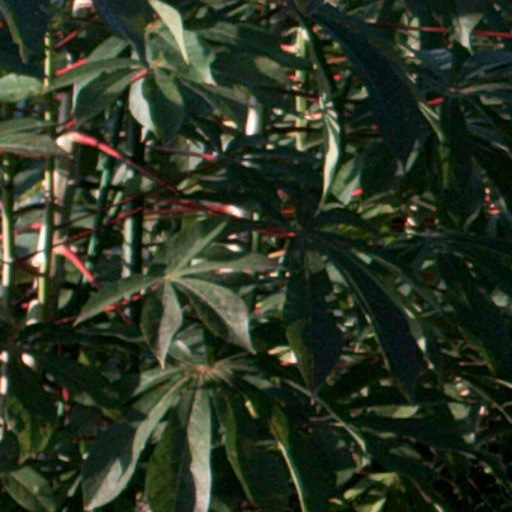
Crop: cassava